Bible

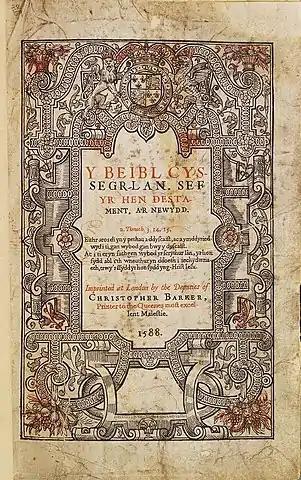
Title page from the first Welsh translation of the Bible, published in 1588, and translated by William Morgan)

The New Testament is the name given to the second portion of the Christian Bible. While some scholars assert that Aramaic was the original language of the New Testament, the majority view says it was written in the vernacular form of Koine Greek. Still, there is reason to assert that it is a heavily Semitized Greek: its syntax is like conversational Greek, but its style is largely Semitic. Koine Greek was the common language of the western Roman Empire from the Conquests of Alexander the Great (335–323 BCE) until the evolution of Byzantine Greek while Aramaic was the language of Jesus, the Apostles and the ancient Near East. The term "New Testament" came into use in the second century during a controversy over whether the Hebrew Bible should be included with the Christian writings as sacred scripture.